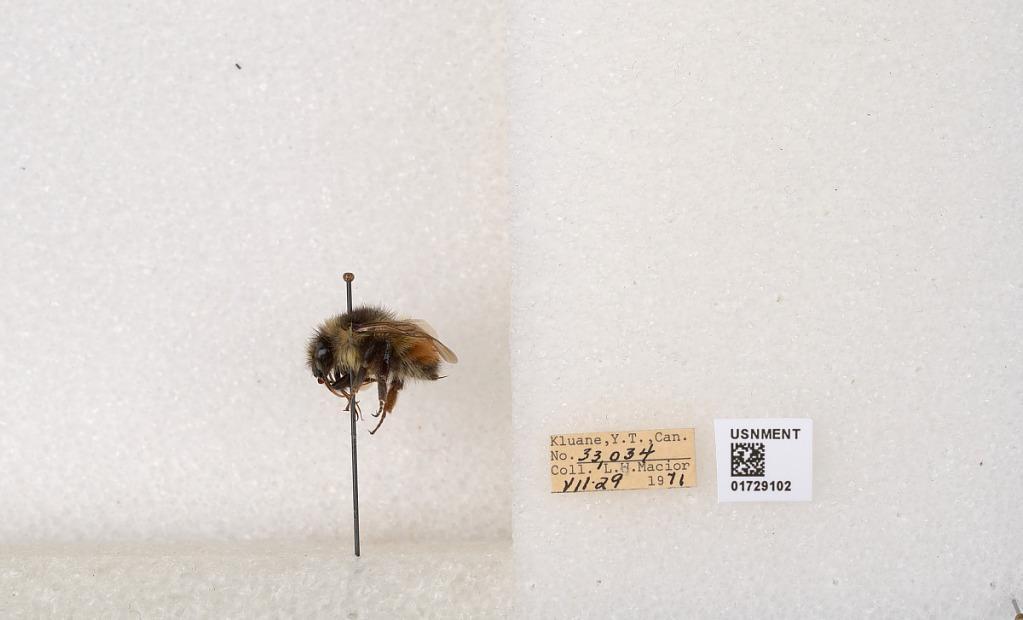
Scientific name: Bombus flavifrons Cresson
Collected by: L. Macior
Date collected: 1971-7-29
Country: Canada
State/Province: Yukon Territory
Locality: Kluane National Park and Reserve
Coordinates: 60.7493, -139.504